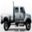
Label: pickup_truck